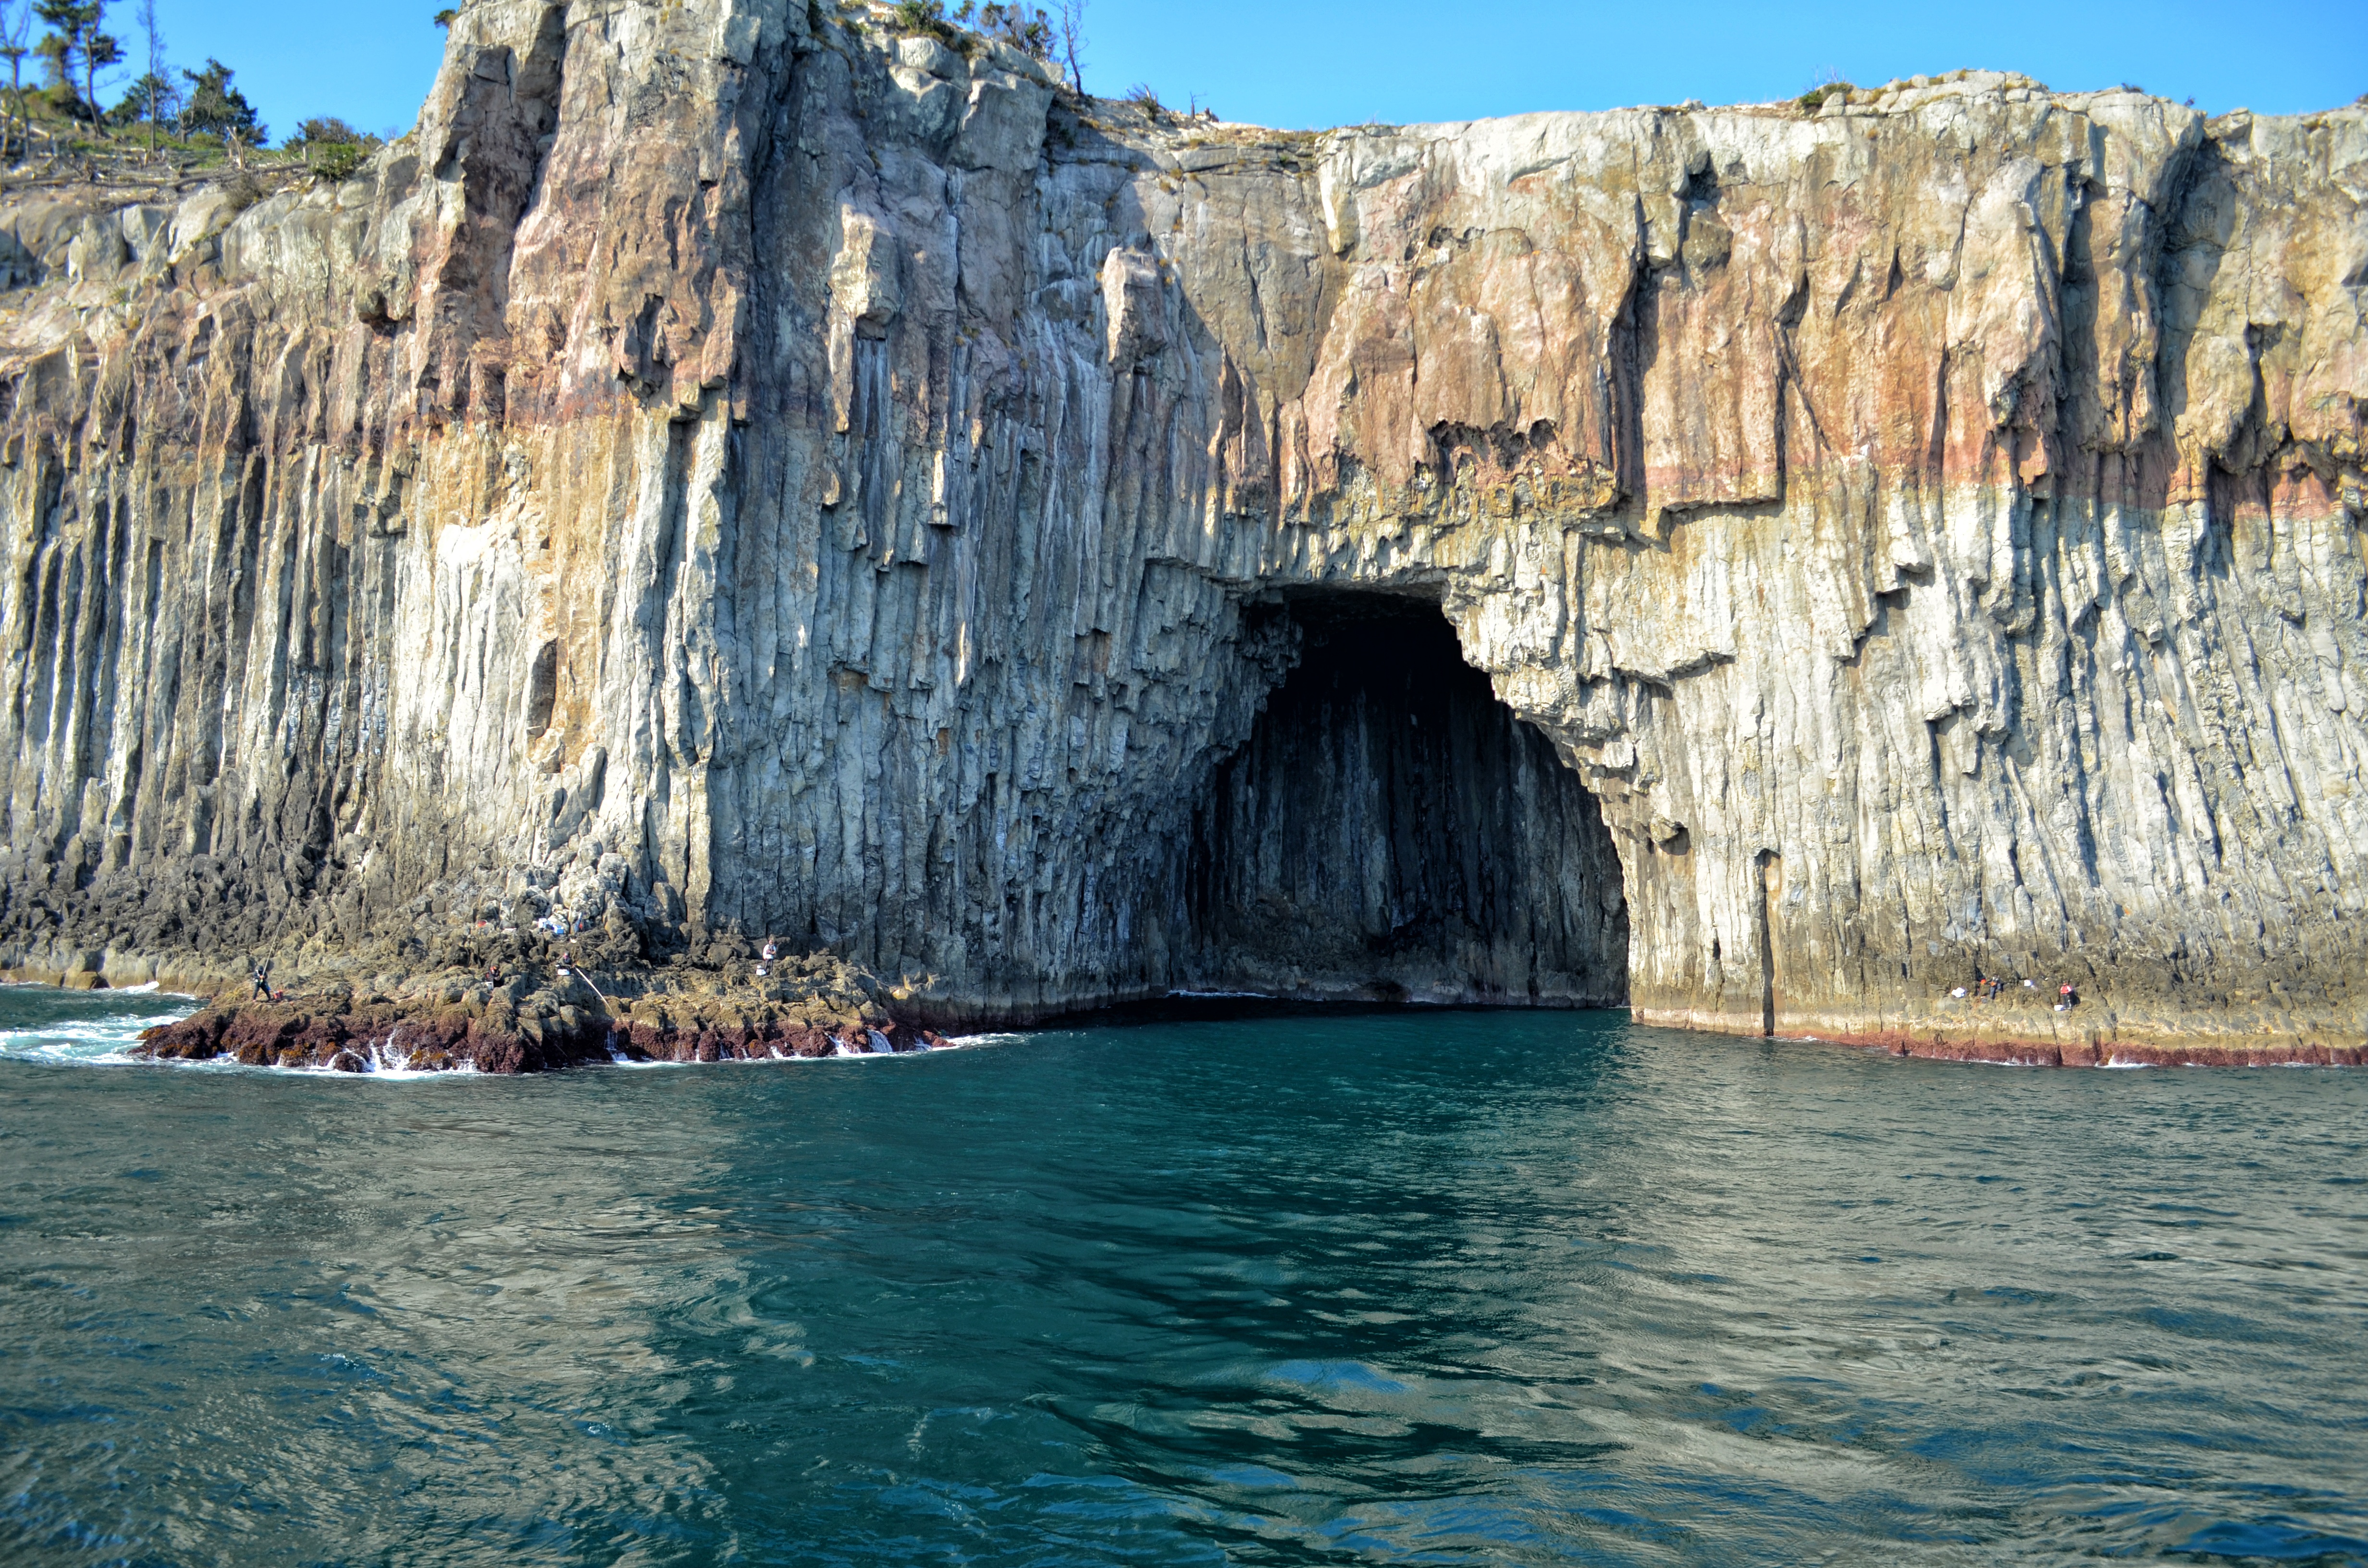
sea, coast, water, nature, outdoor, rock, ocean, shore, travel, coastline, formation, cliff, cave, natural, scenery, bay, island, asia, stack, tourism, terrain, south, korea, geology, cape, landform, jeju, jeju island, natural arch, sea cave, south korea, jeju do, geographical feature